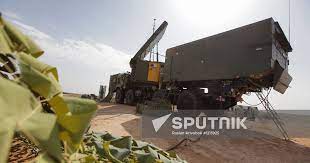
Label: 30N6E